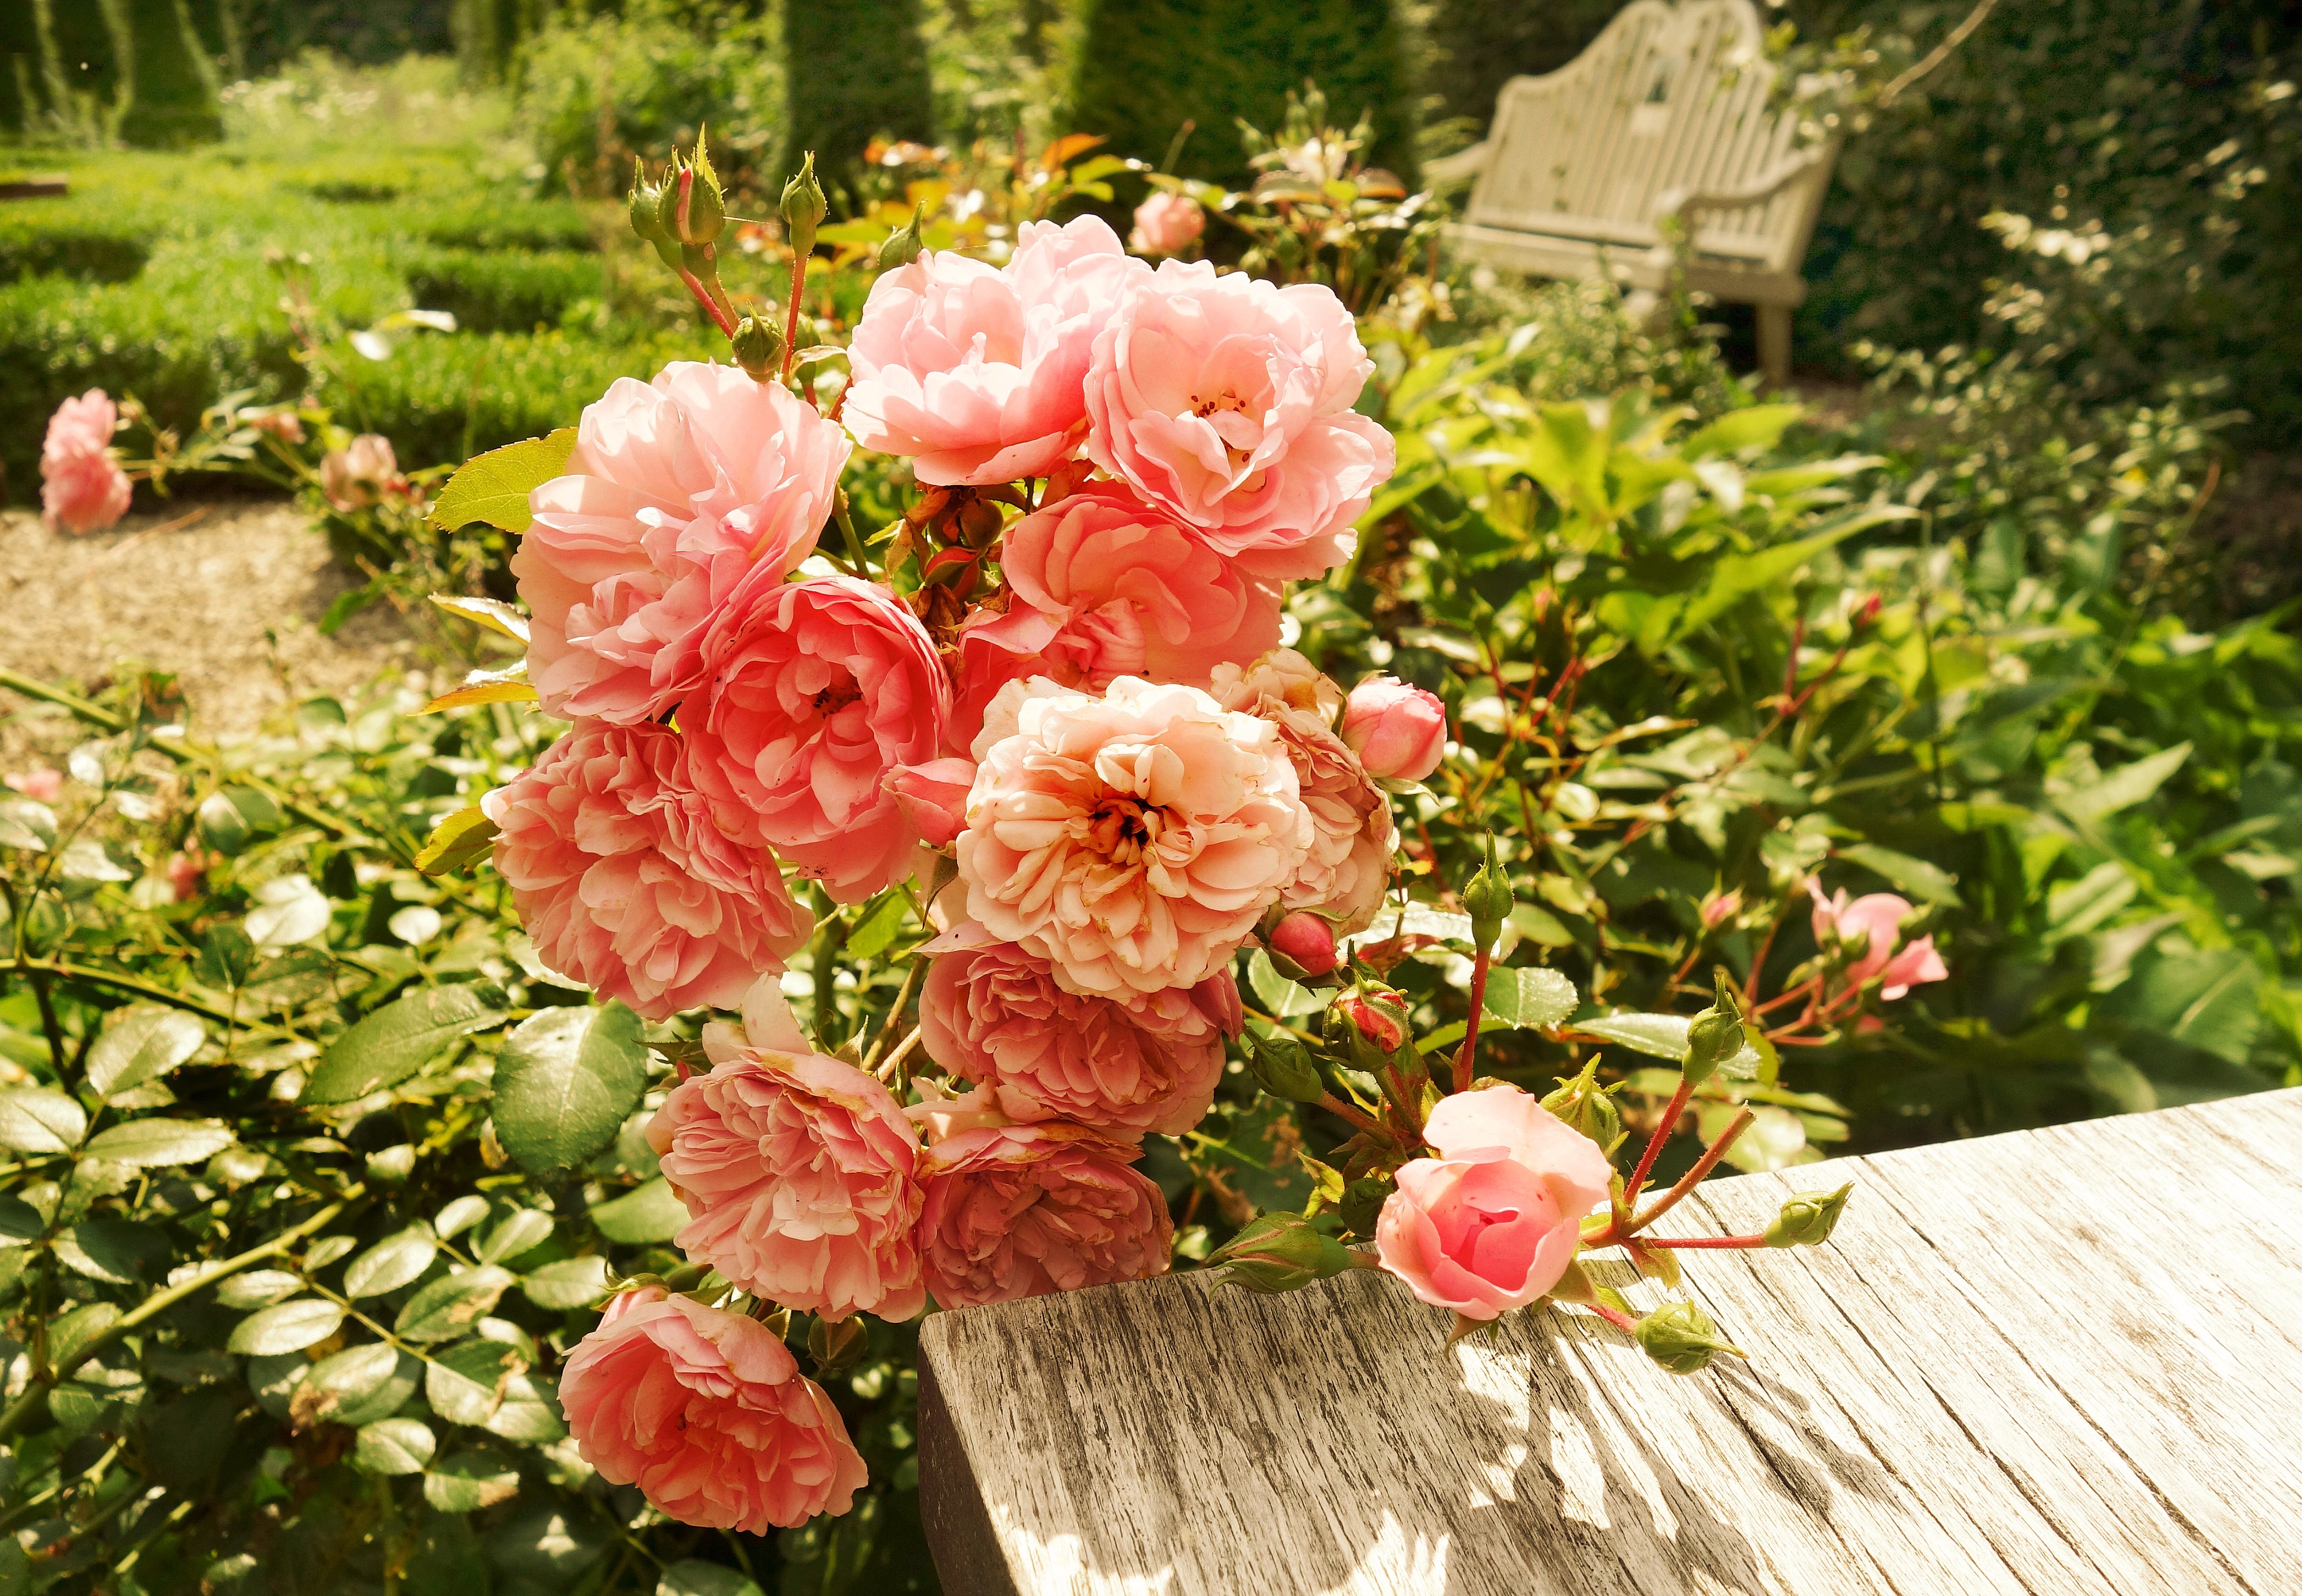
table, blossom, plant, sunshine, flower, rose, botany, garden, pink, flora, rose bush, shrub, bright, floristry, peony, pink roses, flowering plant, garden roses, rose family, flower bouquet, floral design, land plant, flower arranging